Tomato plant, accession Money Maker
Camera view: horizontal (90 deg, fisheye); turntable rotation: 120 degrees
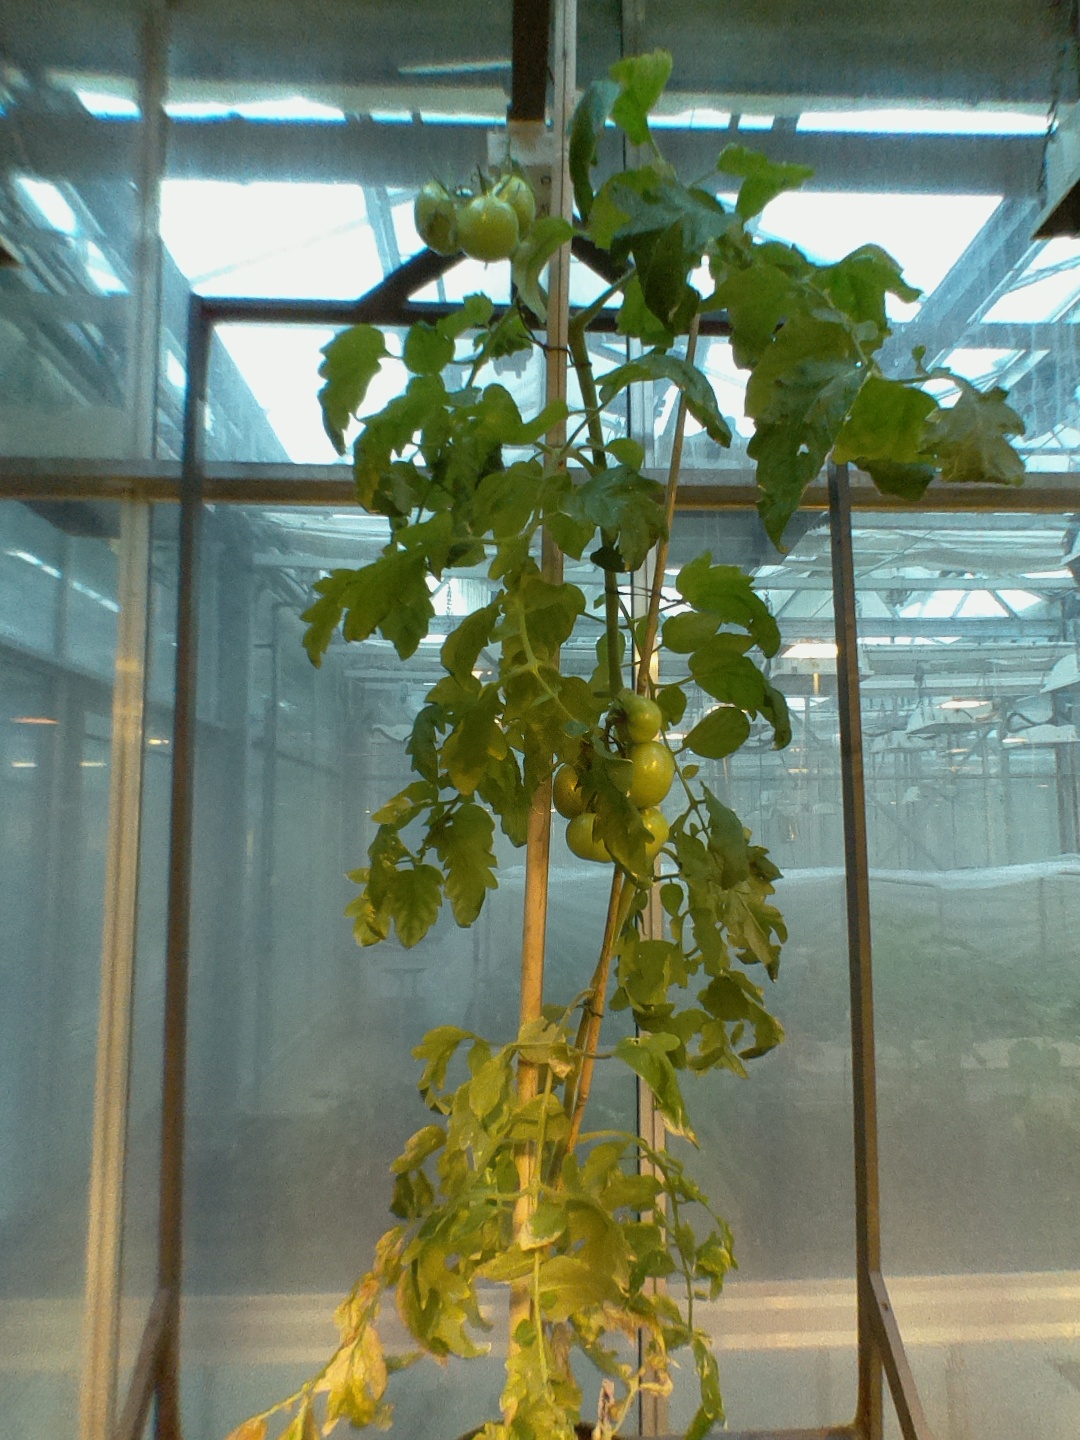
BBCH growth stage 77: 70%-80% of final fruit size